Anastasia Tumanishvili-Tsereteli

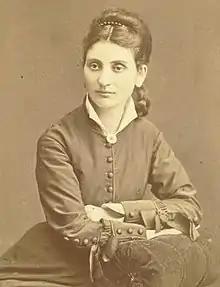
Anastasia Tumanishvili-Tsereteli

Anastasia Tumanishvili-Tsereteli (1849–1932) was a Georgian writer and educator who made important contributions to cultural developments in her country, particularly those of women.